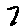
Label: 7